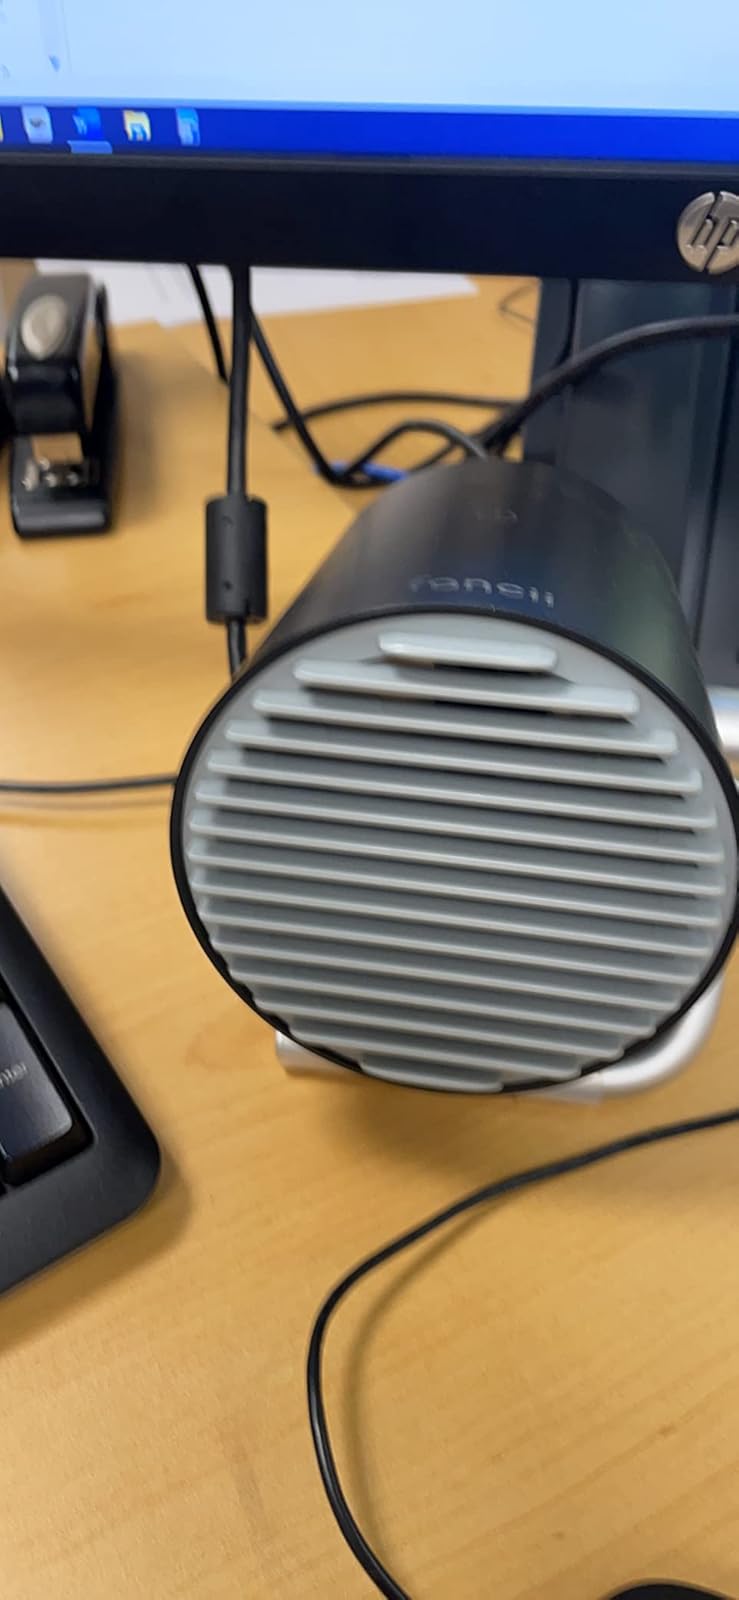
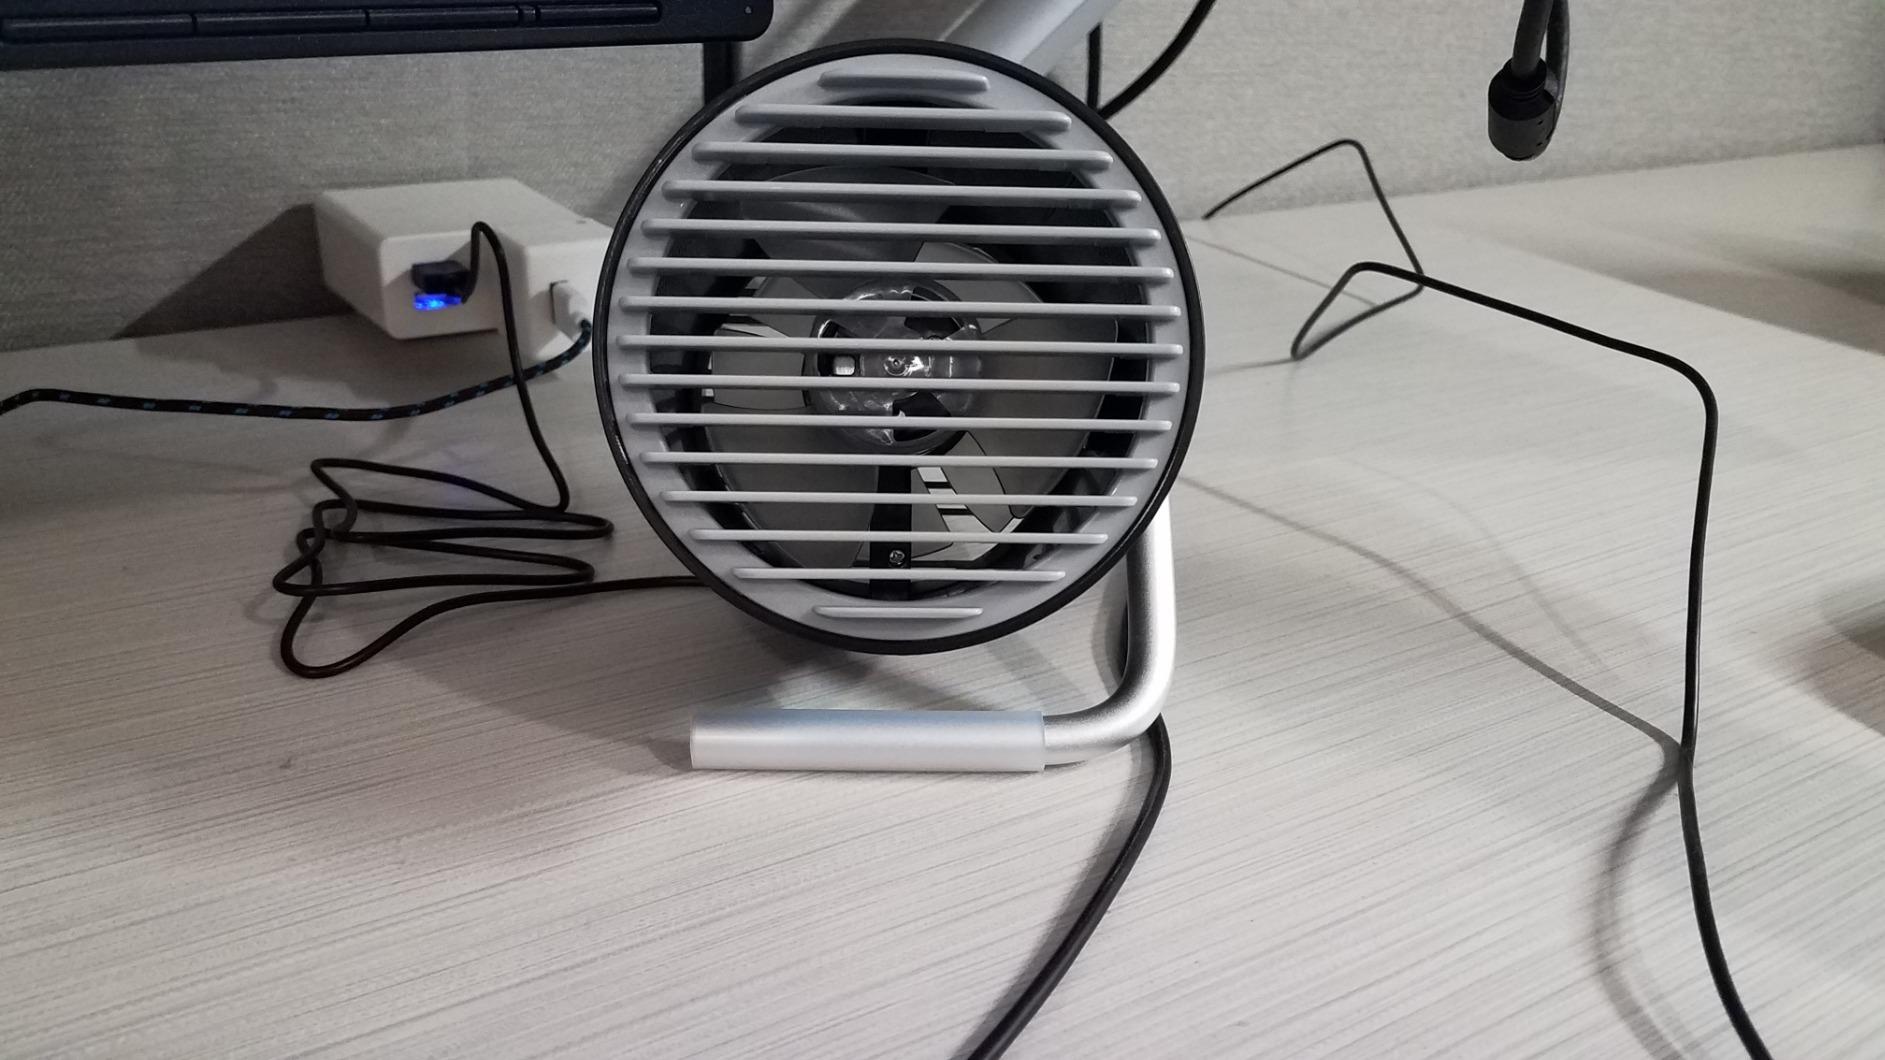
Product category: fan
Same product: yes